Salamandra atra pasubiensis

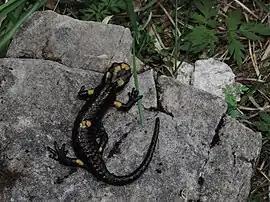
"Salamandra atra pasubiensis", Monte Pasubio, July 2016

The rocky, steep valleys inhabited by "S. atra pasubiensis" are only marginally exploited for wood harvesting and cattle pasture, and are visited almost only by hikers and hunters. Therefore", S. atra pasubiensis" is not threatened directly by human activities, but the narrow extent and the isolation of the suitable habitat increases vulnerability in the face of the general climatic trend.